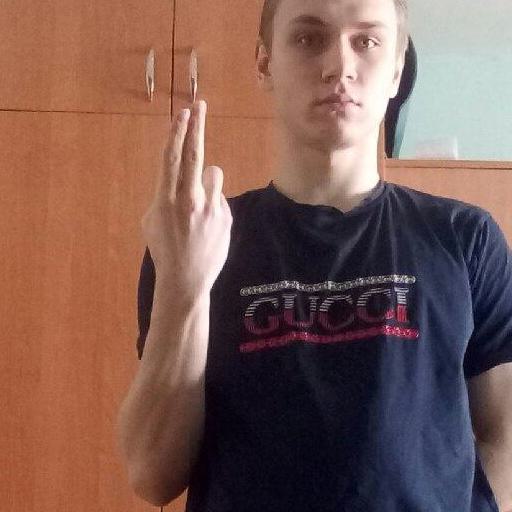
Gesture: two_up_inverted